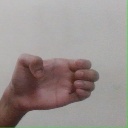
अक्षर: ख